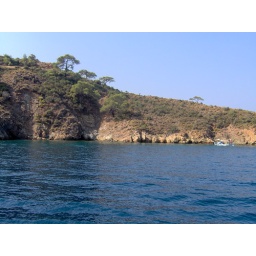
the veiw from a boat in turkey in blue lagoon.